Felsenreitschule

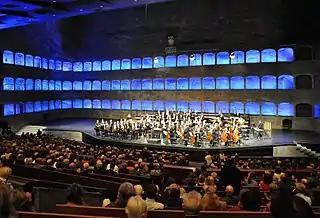
Auditorium

The Felsenreitschule (literally "rock riding school") is a theatre in Salzburg, Austria and a venue of the Salzburg Festival.